Tom Sharkey

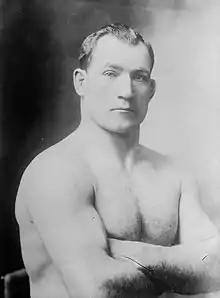
Sharkey in 1910

Thomas "Sailor Tom" Sharkey (November 26, 1873 – April 17, 1953) was an Irish professional boxer who laid claim to the world heavyweight title by defeating Bob Fitzsimmons on December 2, 1896 in a highly controversial fight. Sharkey's recorded ring career spanned from 1893 to 1904. He is credited with having won 37 fights (with 34 KOs), 9 losses, 6 draws, and 2 no contests. In 1953, Sharkey was named in "Ring Magazine"s list of 100 greatest punchers of all time.